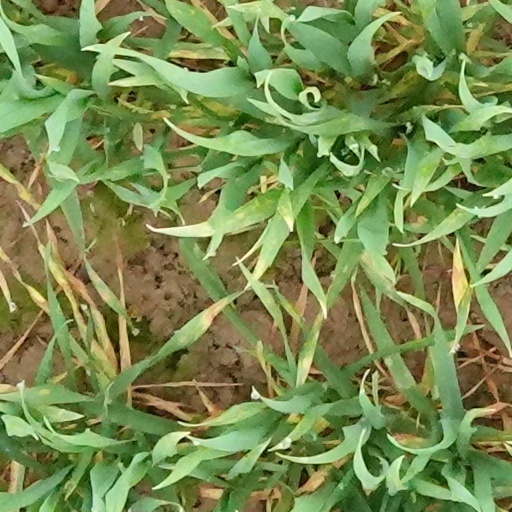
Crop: wheat